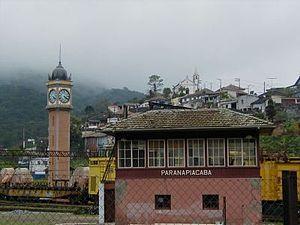
Cet article recense les sites concernés par l'observatoire mondial des monuments en 2000.
Paranapiacaba est une ville du Brésil dédiée à la culture du café et à l'activité ferroviaire, située à 40 kilomètres au sud-est de São Paulo, en pleine Serra do Mar.
Cet article recense les sites concernés par l'observatoire mondial des monuments en 2002.